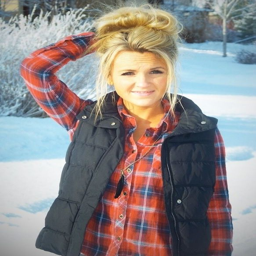
such a cute outfit for winter